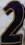
Number: 2